Sokol Gjoka

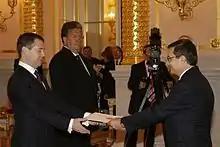
Gjoka presenting his credentials to Dmitry Medvedev in October 2009.

Sokol Gjoka is an Albanian diplomat who served as ambassador of Albania to the Russian Federation until 2014. He presented his credentials to Russian President Dmitry Medvedev on 12 October 2009. He now works at the Albanian Ministry for Europe and Foreign Affairs.